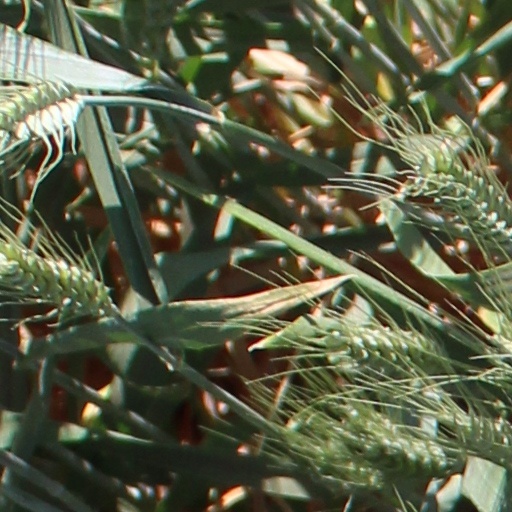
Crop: wheat